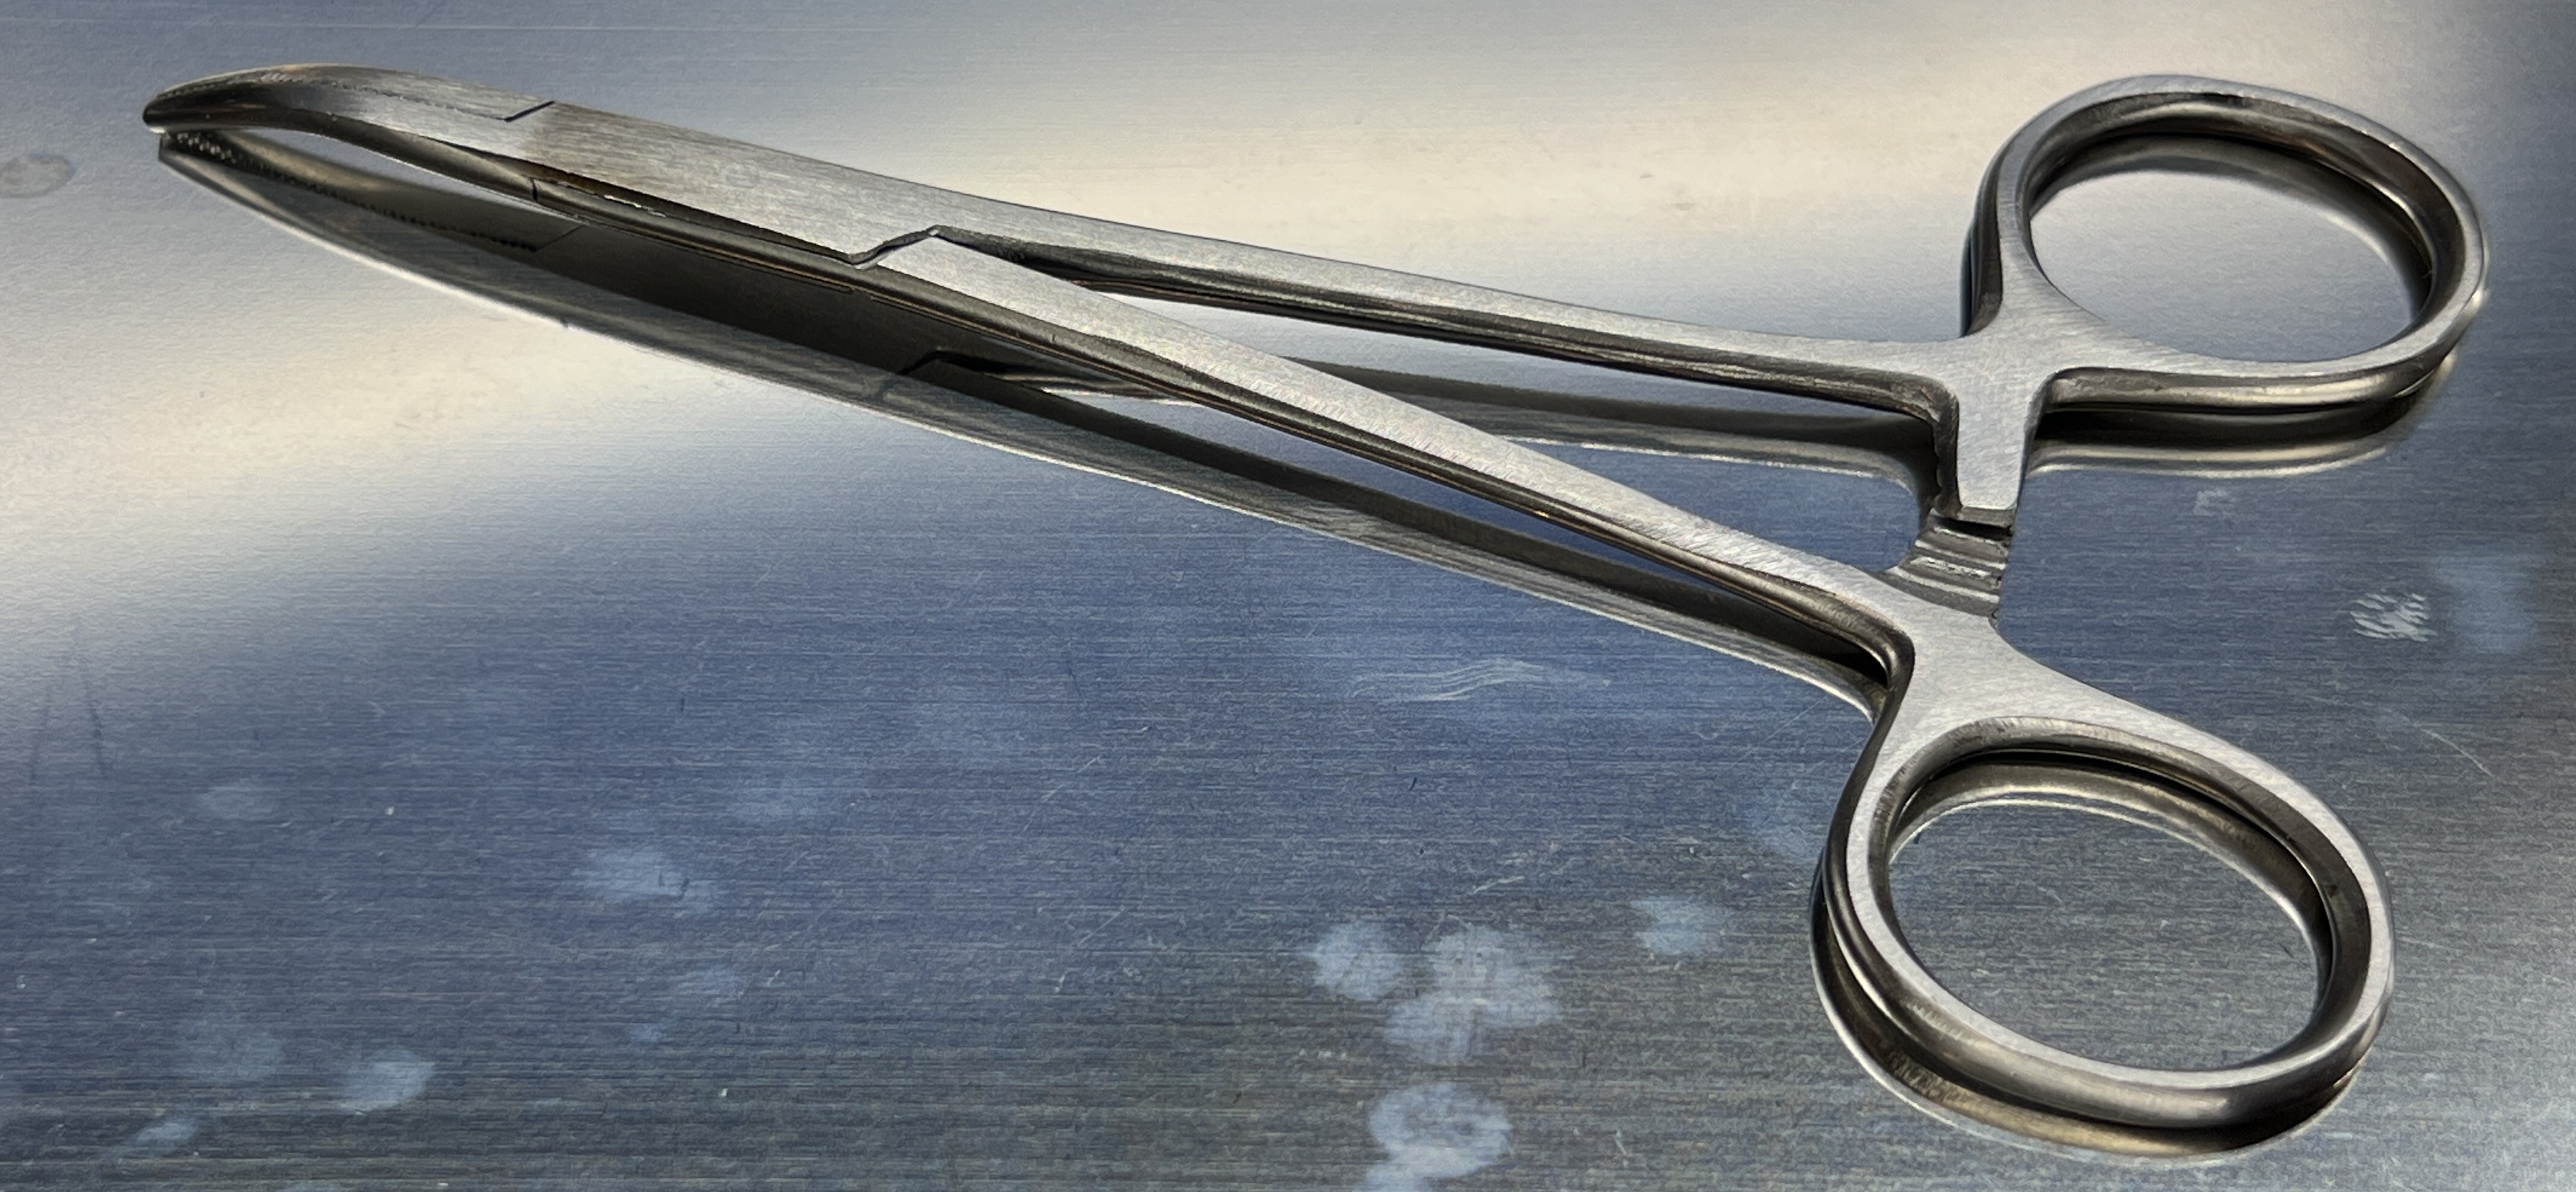
Hinged instrument state: closed